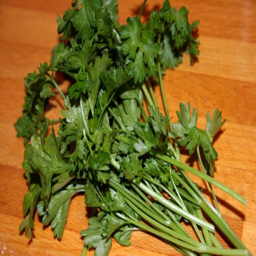
a bunch of fresh parsley .